Boworadet Rebellion

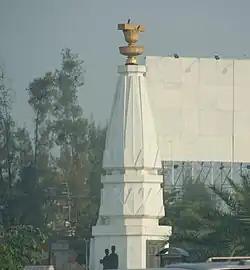
The Constitution Defense Monument, Bang Khen District, Bangkok, 2008

The People's Party government erected a monument commemorating the defeat of the rebellion in 1936, which became known as the Constitution Defense Monument. On 27 December 2018, the monument was removed without notice or explanation. Officials denied knowing anything about the removal. The removal marks the second time in two years that a monument in Thailand has been removed in secret and without explanation. In April 2017, a plaque commemorating the 1932 revolution that ended absolute monarchy disappeared from the Royal Plaza and was replaced with one extolling the monarchy.